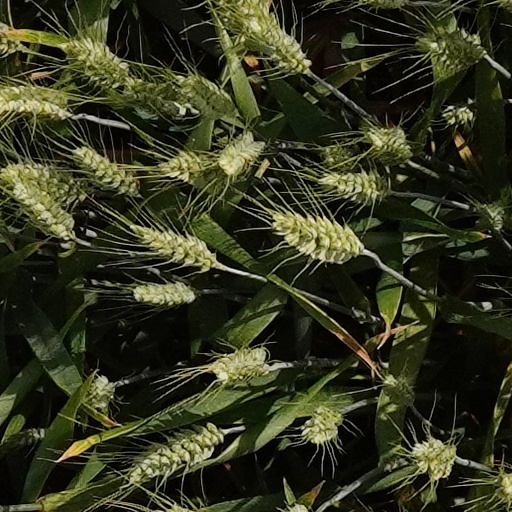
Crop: wheat